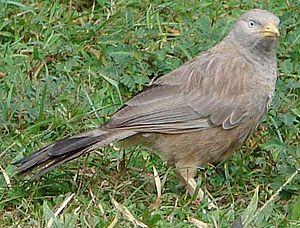
Turdoides affinis - Cratérope affin
Le Cratérope affin ou Cratérope à bec jaune, est une espèce de passereau appartenant à la famille des Leiothrichidae.